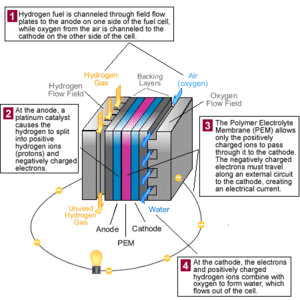
En physique et ingénierie, la perméation est la pénétration d'un perméat à travers un solide. Elle est directement liée au gradient de concentration du perméat, à la perméabilité intrinsèque du matériau, et à sa diffusivité massique. La perméation est modélisée par des équations telles que les lois de Fick de diffusion, et peut être mesurée à l'aide d'outils tels qu'un perméamètre.